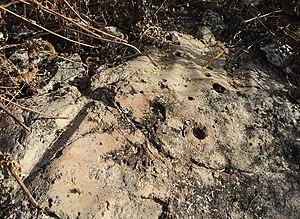
Polissoir de Haute Bretagne: une grande strie nette sur la gauche de ce grès brun local, des cupules, et en haut des zones de polissage creusées. Herbes séchées autour
Cet article recense les monuments historiques de Loir-et-Cher, en France.
Cet article recense les monuments historiques français classés en 1889.
Le dolmen et polissoir de Haute Bretagne, dénommés aussi dolmen et polissoir des Hauts de Bretagne sont situés à Huisseau-en-Beauce dans le département de Loir-et-Cher.